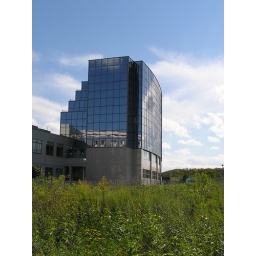
glass in grass